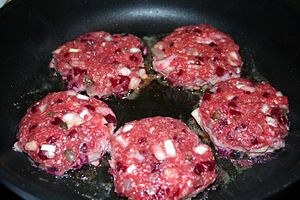
Bøf lindström
Bøf lindström under stegning
Bøf lindström er en svensk kødret bestående af hakket oksekød, hakket løg, kapers, hakket syltet rødbede, æg og revet kartoffel, der blandes til en fars og steges.